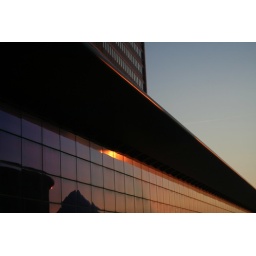
Sunset light reflected off the glass surfaces of an office building in Kirchberg, Luxembourg.